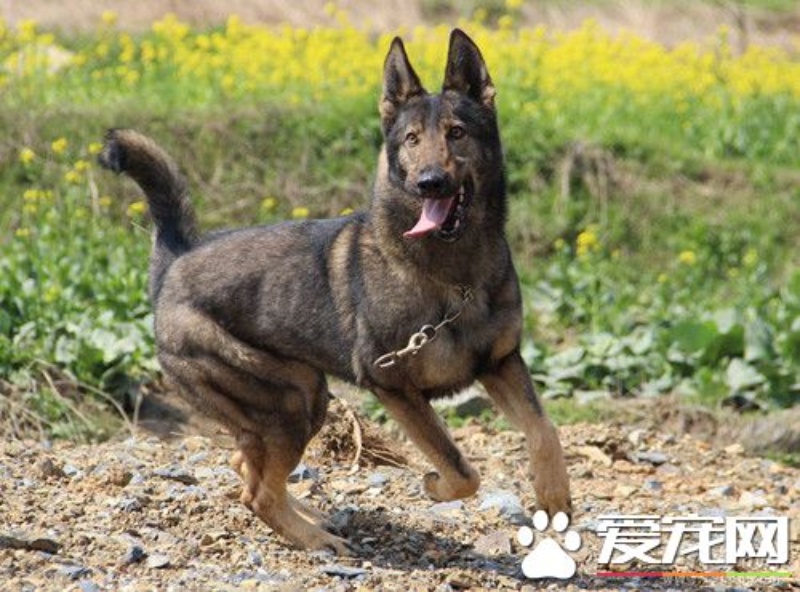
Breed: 258-n000104-Black_sable